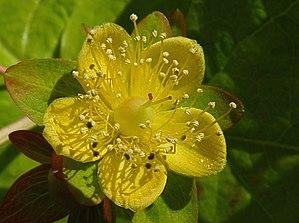
Millepertuis. Hypericum x inodorum 'Golden Beacon', dans un jardin en Belgique.